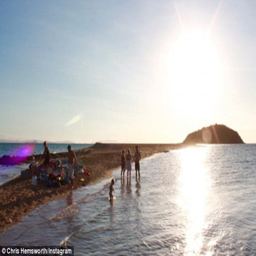
paradise : the duo began sharing photos from the getaway in partnership , for whom person is a global ambassador